Karsan J10

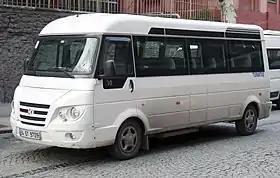

The Karsan J10 is a minibus produced by the Turkish commercial vehicles manufacturer Karsan from 2010 to 2015.